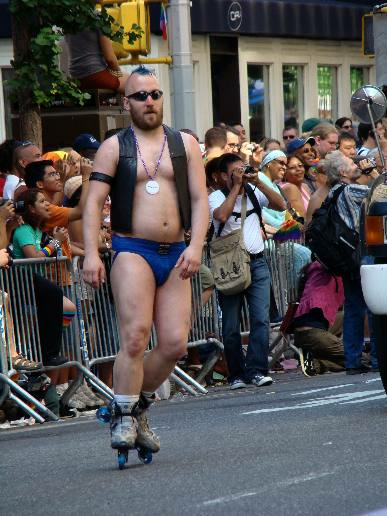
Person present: Yes